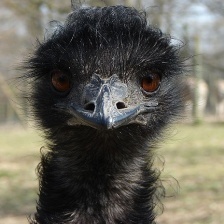
Species: EMU
Scientific name: DROMAIUS NOVAEHOLLANDIAE